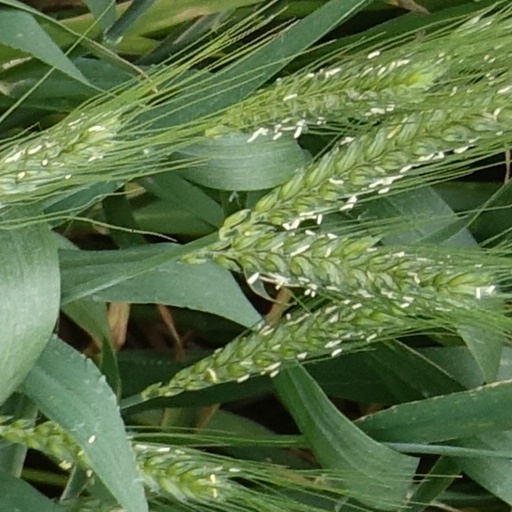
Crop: wheat